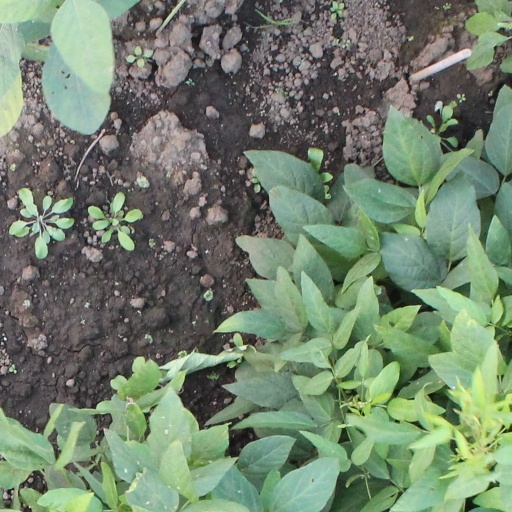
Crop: soybean